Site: brandenburg
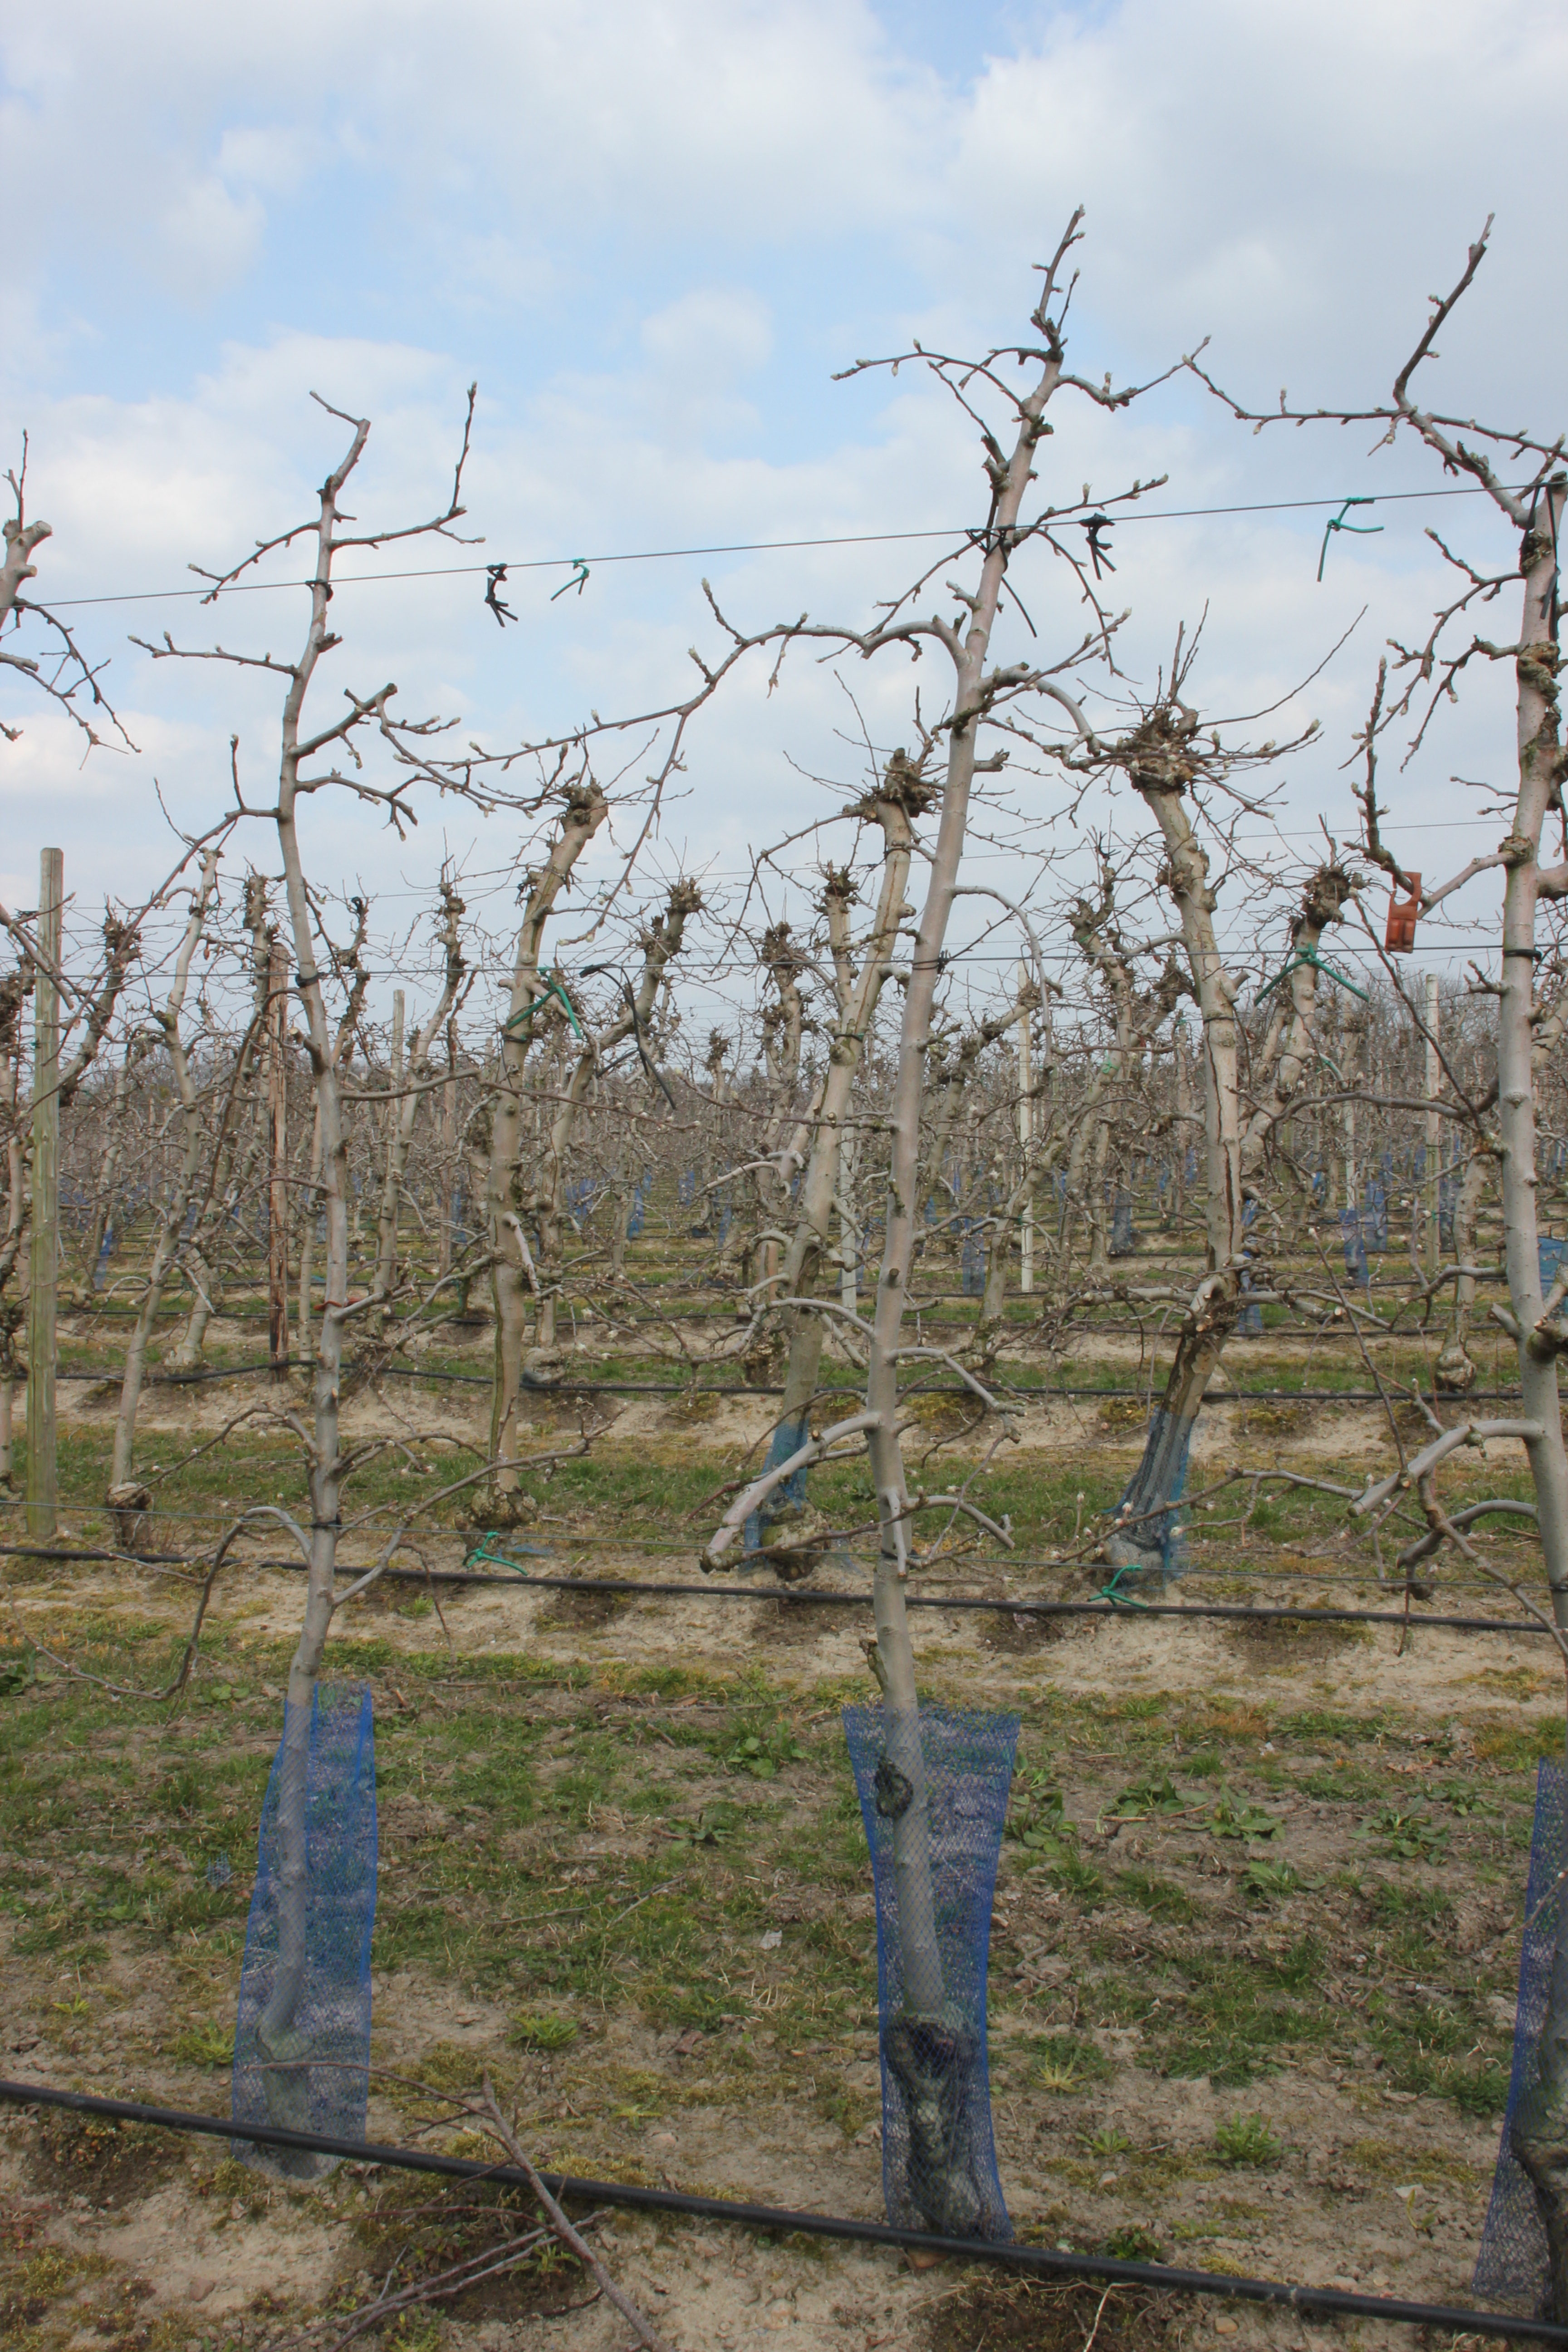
Growth stage (BBCH 03): Bud development